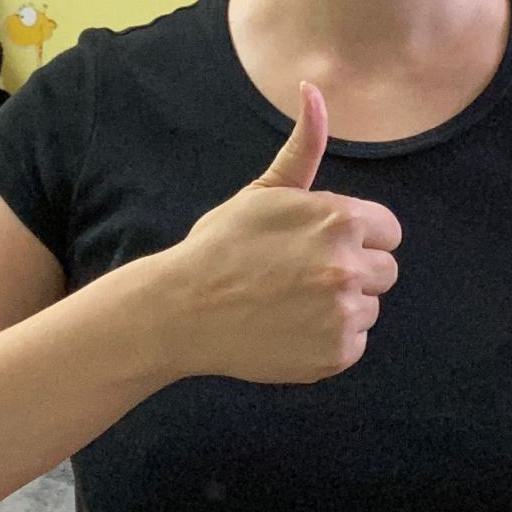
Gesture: like